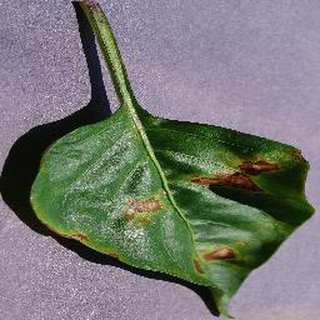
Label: bell_pepper_bacterial_spot